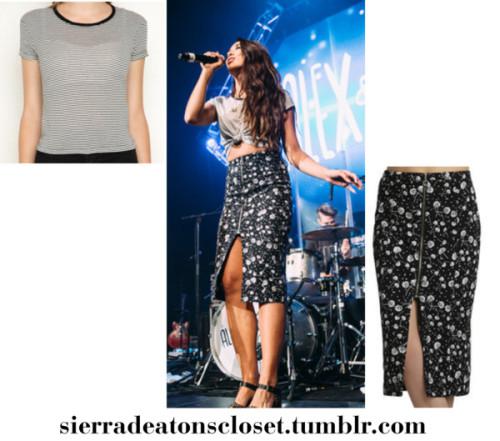
sierra looked stunning in this top and this skirt while performing with person at their former university
Relation: Subjective, Story